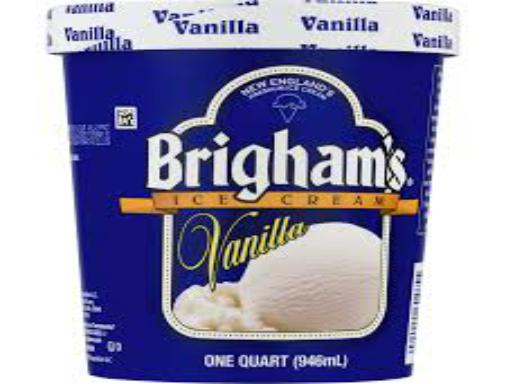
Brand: Brigham's Ice Cream
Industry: Food